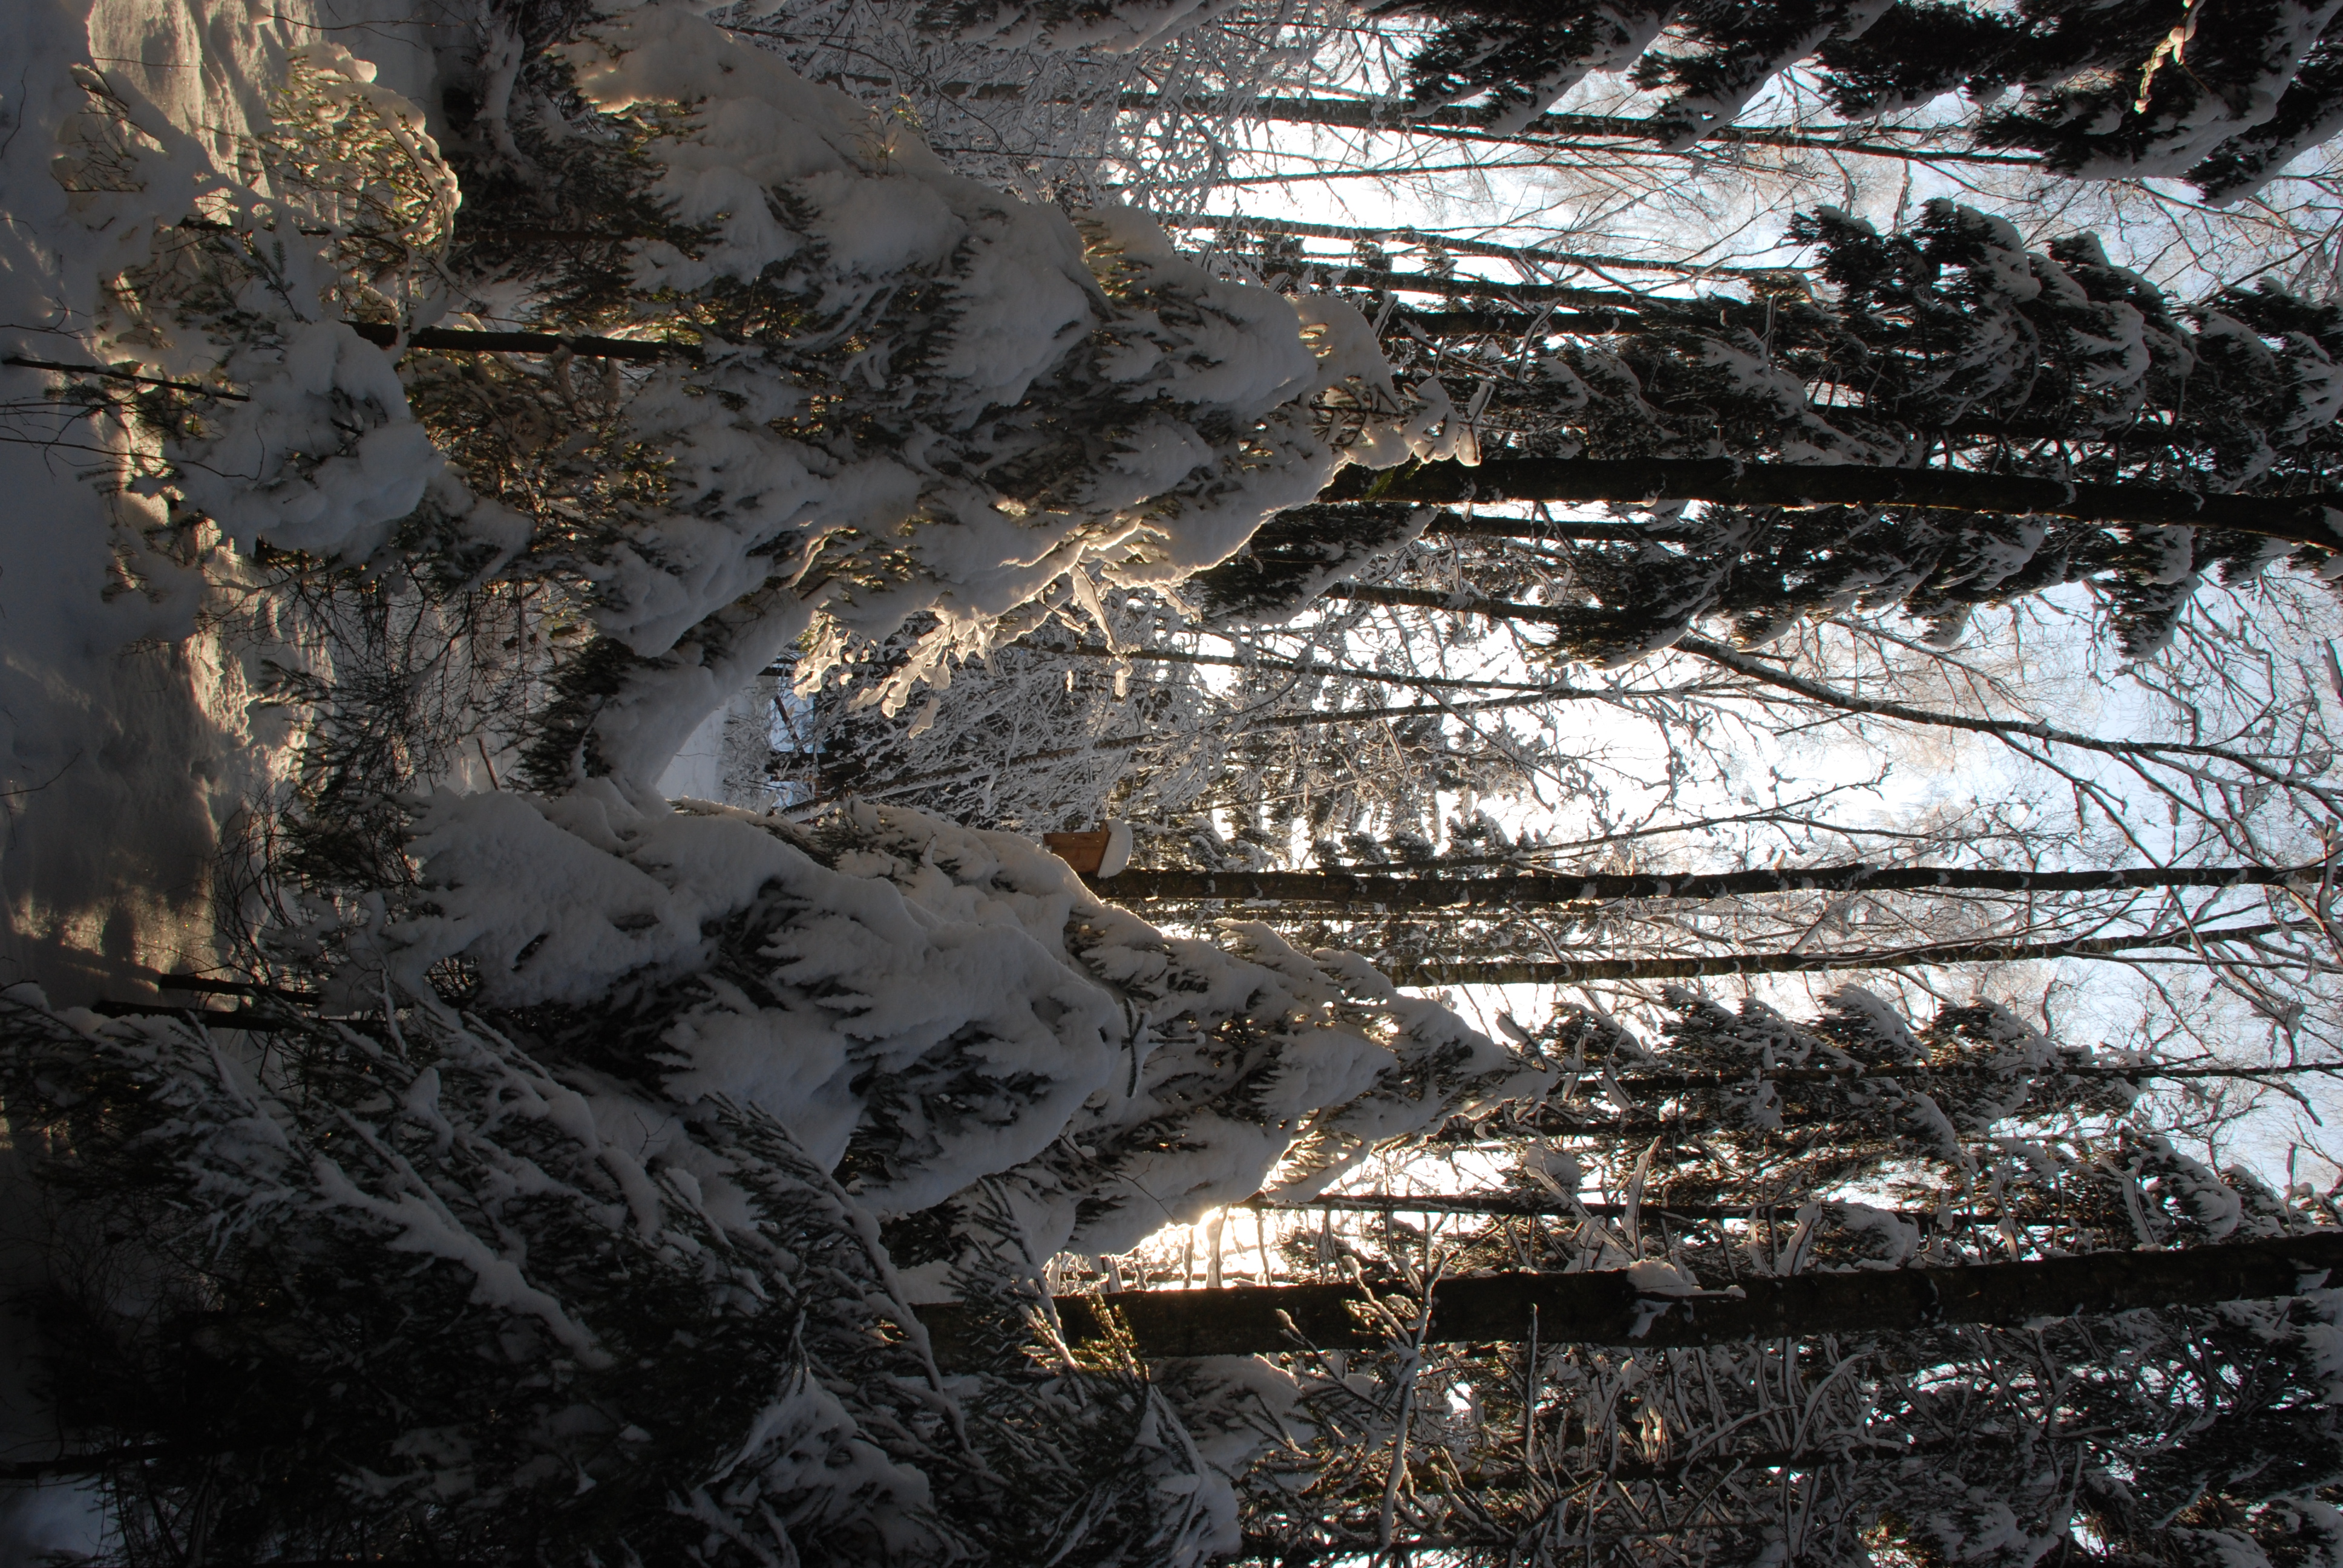
tree, nature, forest, wilderness, branch, snow, winter, light, plant, sun, sunlight, city, cityscape, ice, autumn, weather, nikon, season, spruce, moscow, russia, woodland, d80, habitat, cityscapes, moskau, nikond80, zelenograd, moscou, soe, freezing, natural environment, woody plant